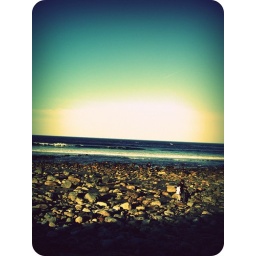
&amp;quot;...I can't always be. One day I'll be sand on the beach by the sea.&amp;quot; / Stars